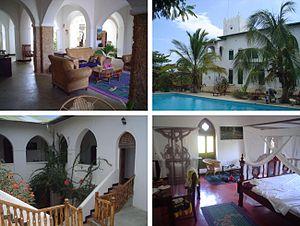
L'Hotel Old Boma, Mikindani, Tanzanie